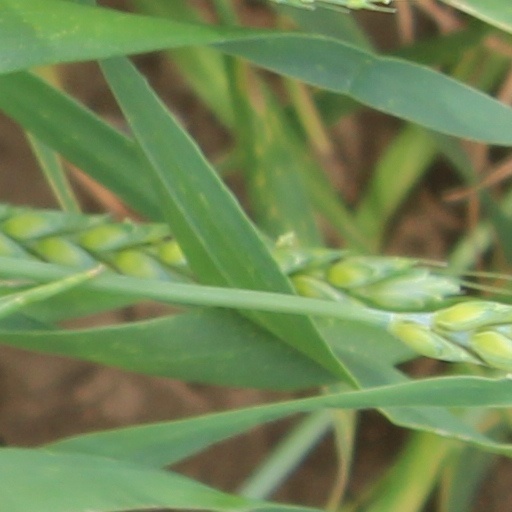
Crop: wheat